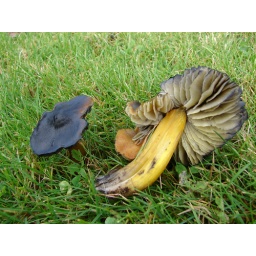
There were lots of these in the grass. All of them dramatically dark purple but mostly black with the yellow stem.